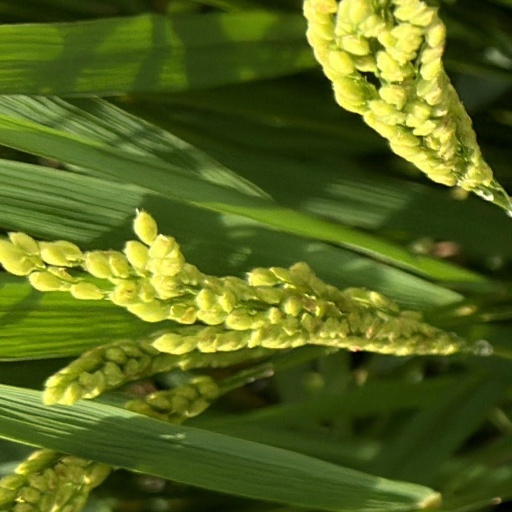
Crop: rice